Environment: real
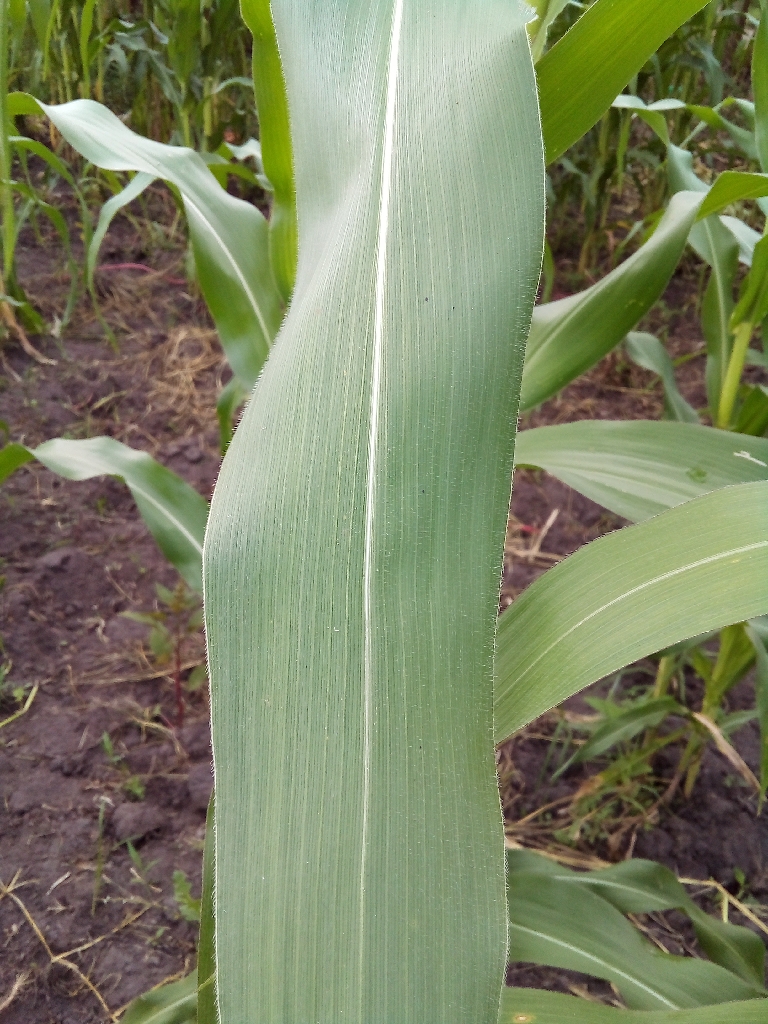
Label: healthy